Jim Whelan

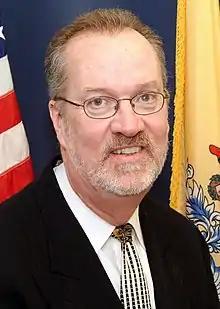
Official portrait, 2006

James "Jim" Whelan (November 8, 1948 – August 22, 2017) was an American Democratic Party politician, who served in the New Jersey State Senate where he represented the 2nd Legislative District, from January 8, 2008, until his death.